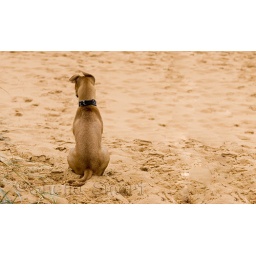
A lone dog sits on an Australian beach watching the world go by